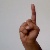
The image shows a hand gesture representing the letter 'D' in Indian Sign Language.